Álmosd

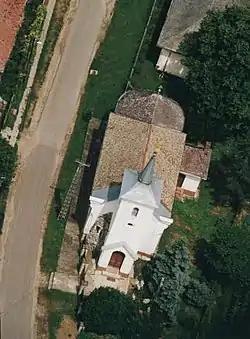
Temple

In 1830, the Jewish community established a synagogue and a cemetery.